The Ancient Engineers

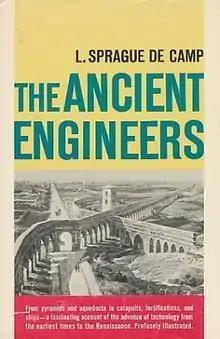
First edition

The Ancient Engineers is a 1963 science book by L. Sprague de Camp, one of his most popular works. It was first published by Doubleday and has been reprinted numerous times by other publishers. Translations into German and Polish have also been published. Portions of the work had previously appeared as articles in the magazines "Fate", "Isis" and "Science Digest".